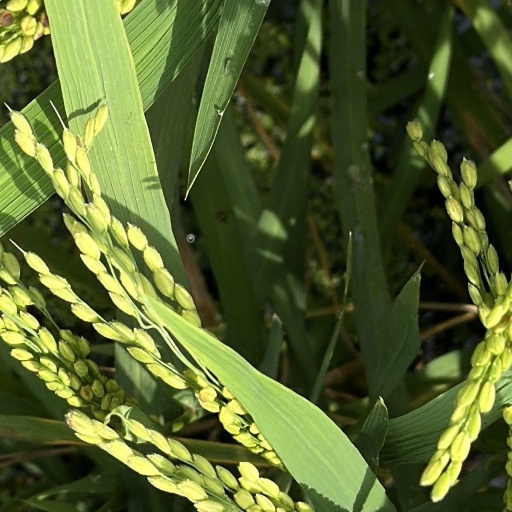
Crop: rice